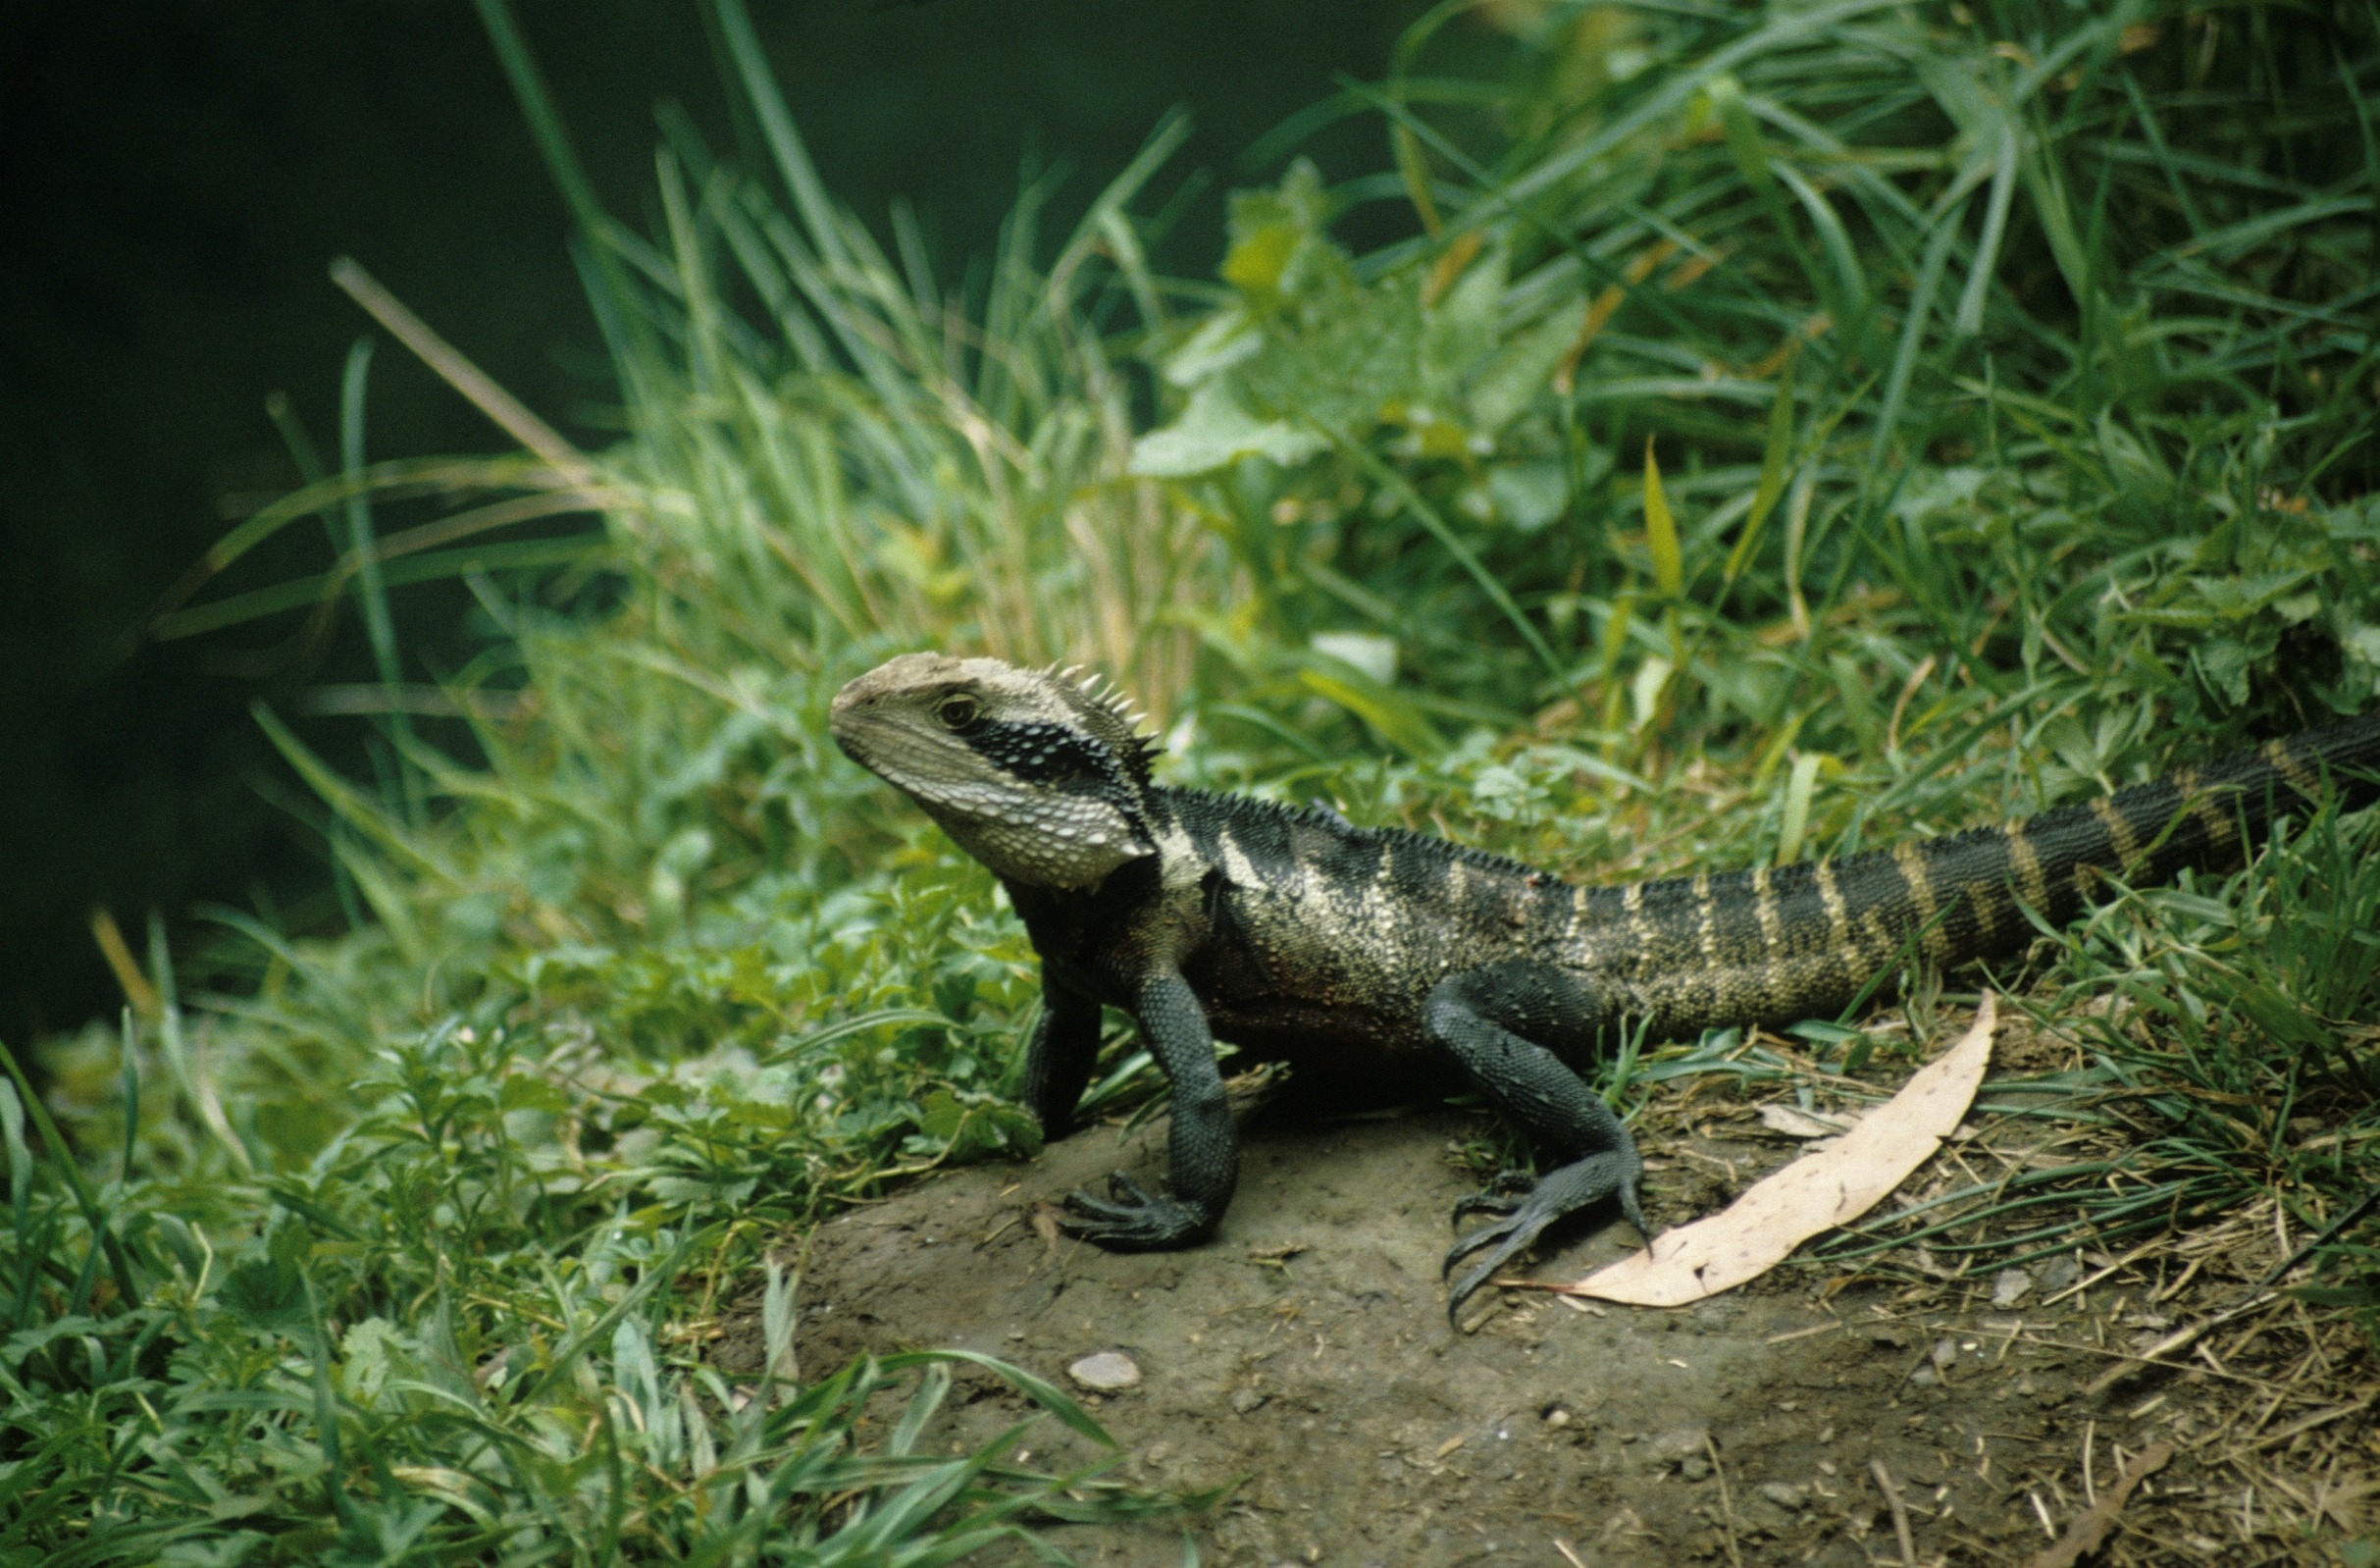
animal, wildlife, reptile, scale, iguana, fauna, lizard, green lizard, animals, vertebrate, animal world, kaltblut, lacerta, agame, american alligator, scaled reptile, lacertidae, australian water dragon